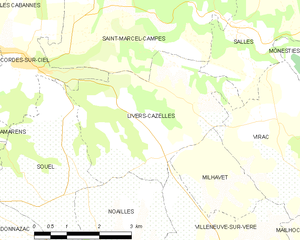
Carte des communes françaises Livers-Cazelles